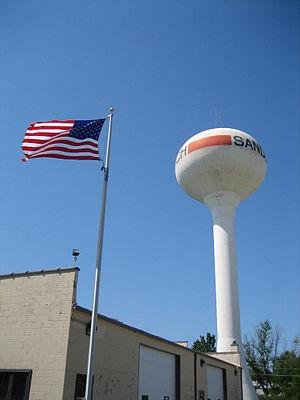
La ville de Sandwich est située dans les comtés de DeKalb, Kendall et LaSalle, dans l'État de l’Illinois, aux États-Unis. Sa population s’élevait à 7 421 habitants lors du recensement de 2010, estimée à 7 358 habitants en 2016.